Liquorice

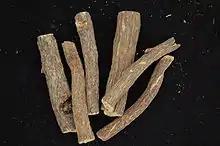
Dried sticks of liquorice root

Liquorice flavour is found in a wide variety of candies or sweets. In most of these candies, the taste is reinforced by aniseed oil so the actual content of liquorice is low.